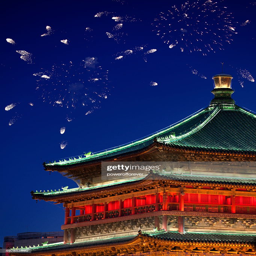
fireworks over the bell tower at night